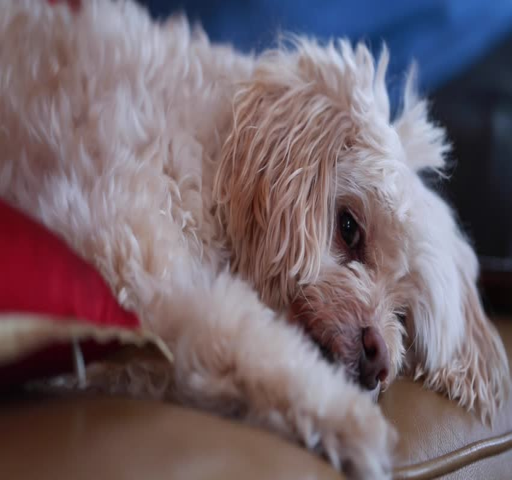
the family dog resting inside the home